Fishing industry in Wales

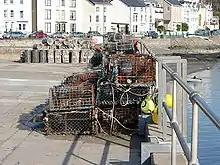
Lobster traps at Aberdyfi

Fishermen in Monmouthshire have fished using lave nets in the Severn Estuary since the 17th century.